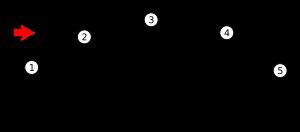
En navigation à voile, empanner consiste pour un voilier à changer d'amure en passant par le vent arrière ; un autre terme utilisé pour l'empannage est virement de bord lof pour lof, les lofs étant échangés.